Seihama Station

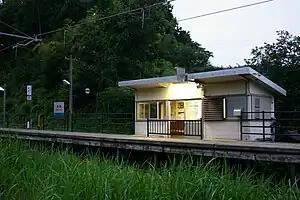
Seihama Station in August 2009

is a railway station in the city of Obama, Fukui Prefecture, Japan, operated by West Japan Railway Company (JR West).